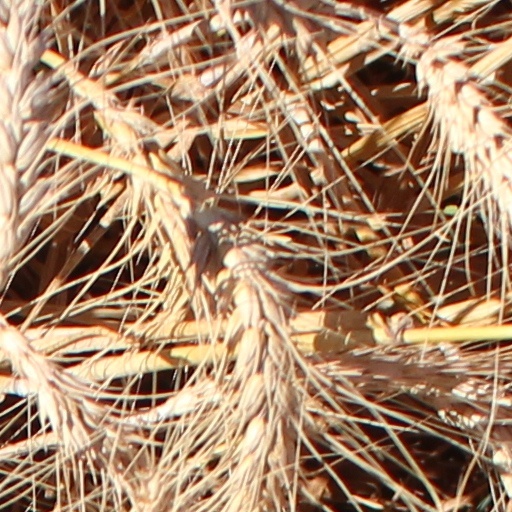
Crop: wheat